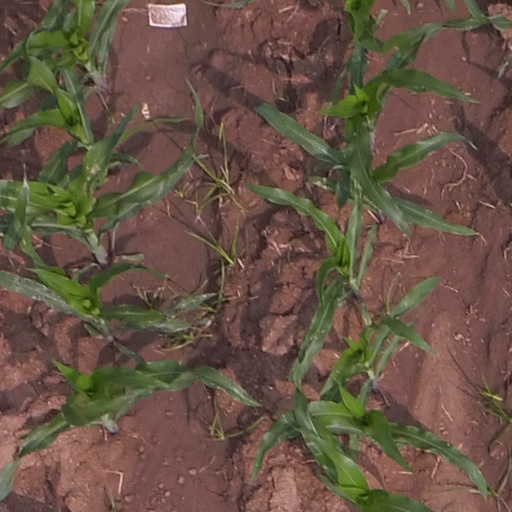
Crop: maize; corn